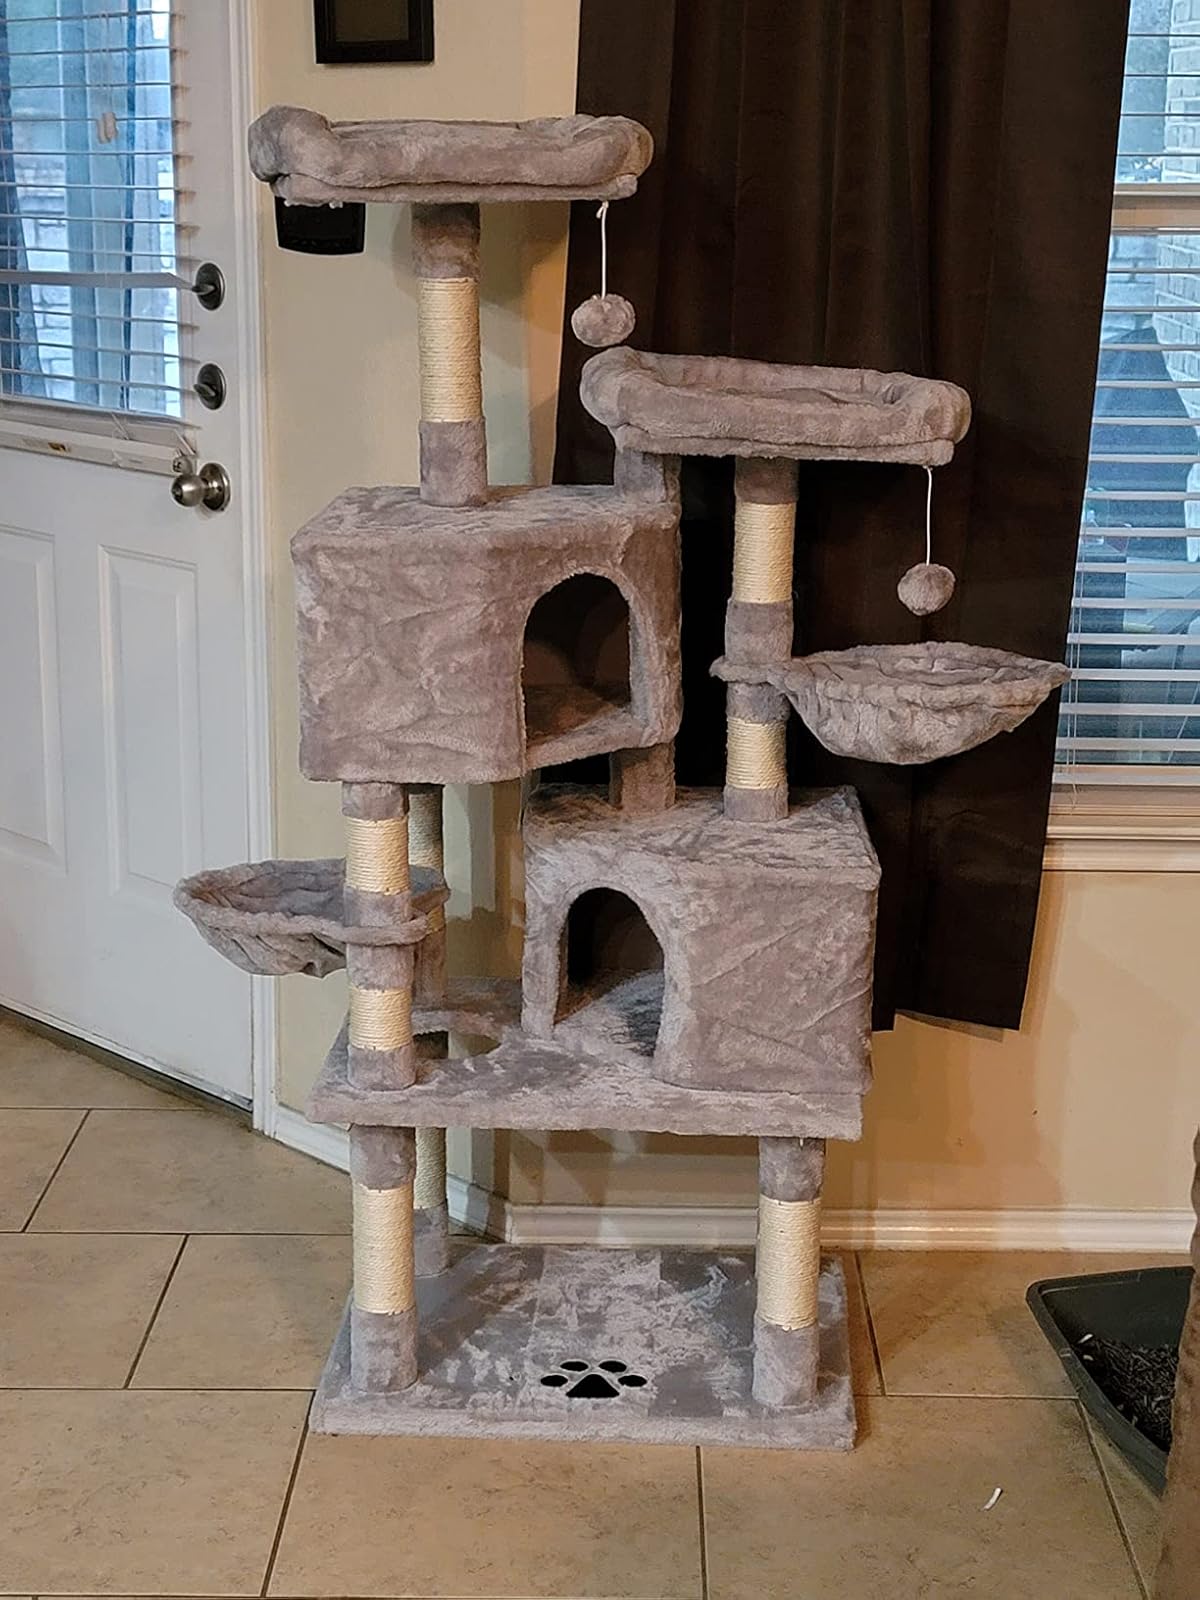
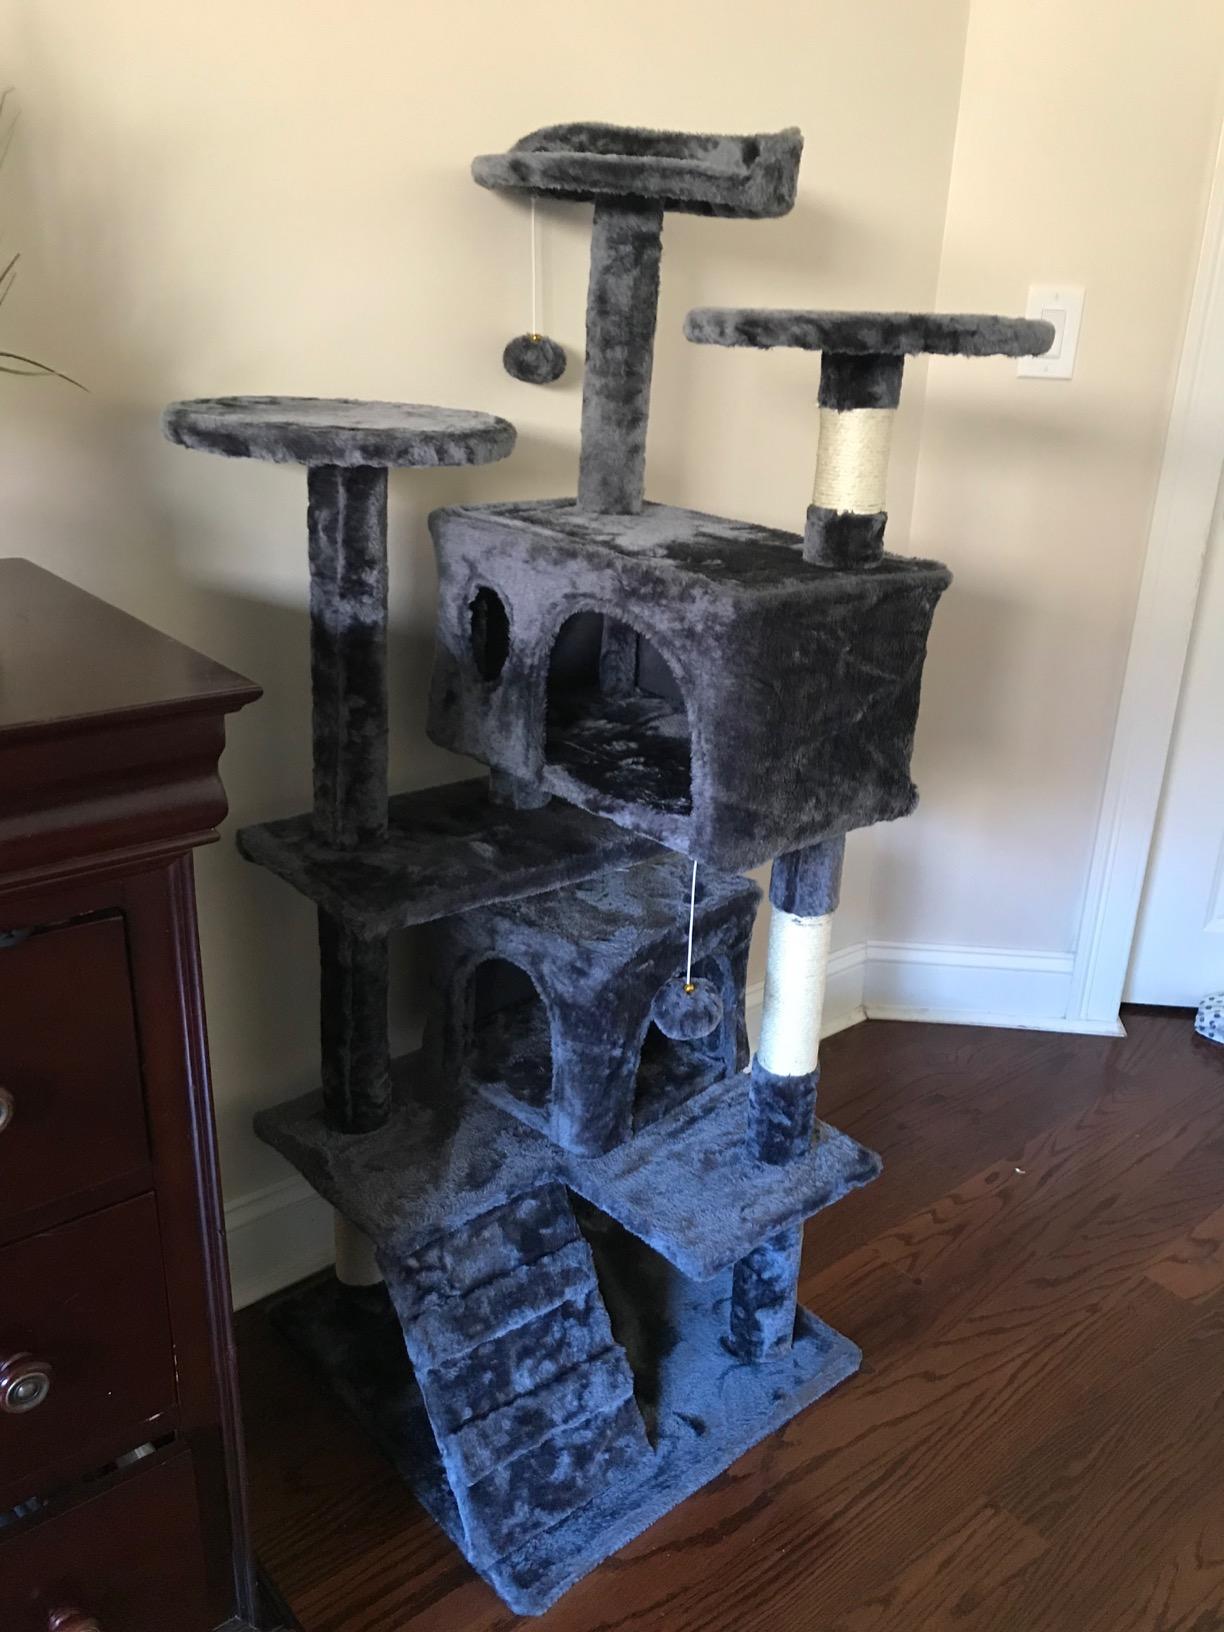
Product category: items_cat tree
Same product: no